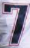
Number: 7